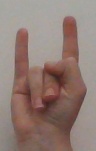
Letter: la